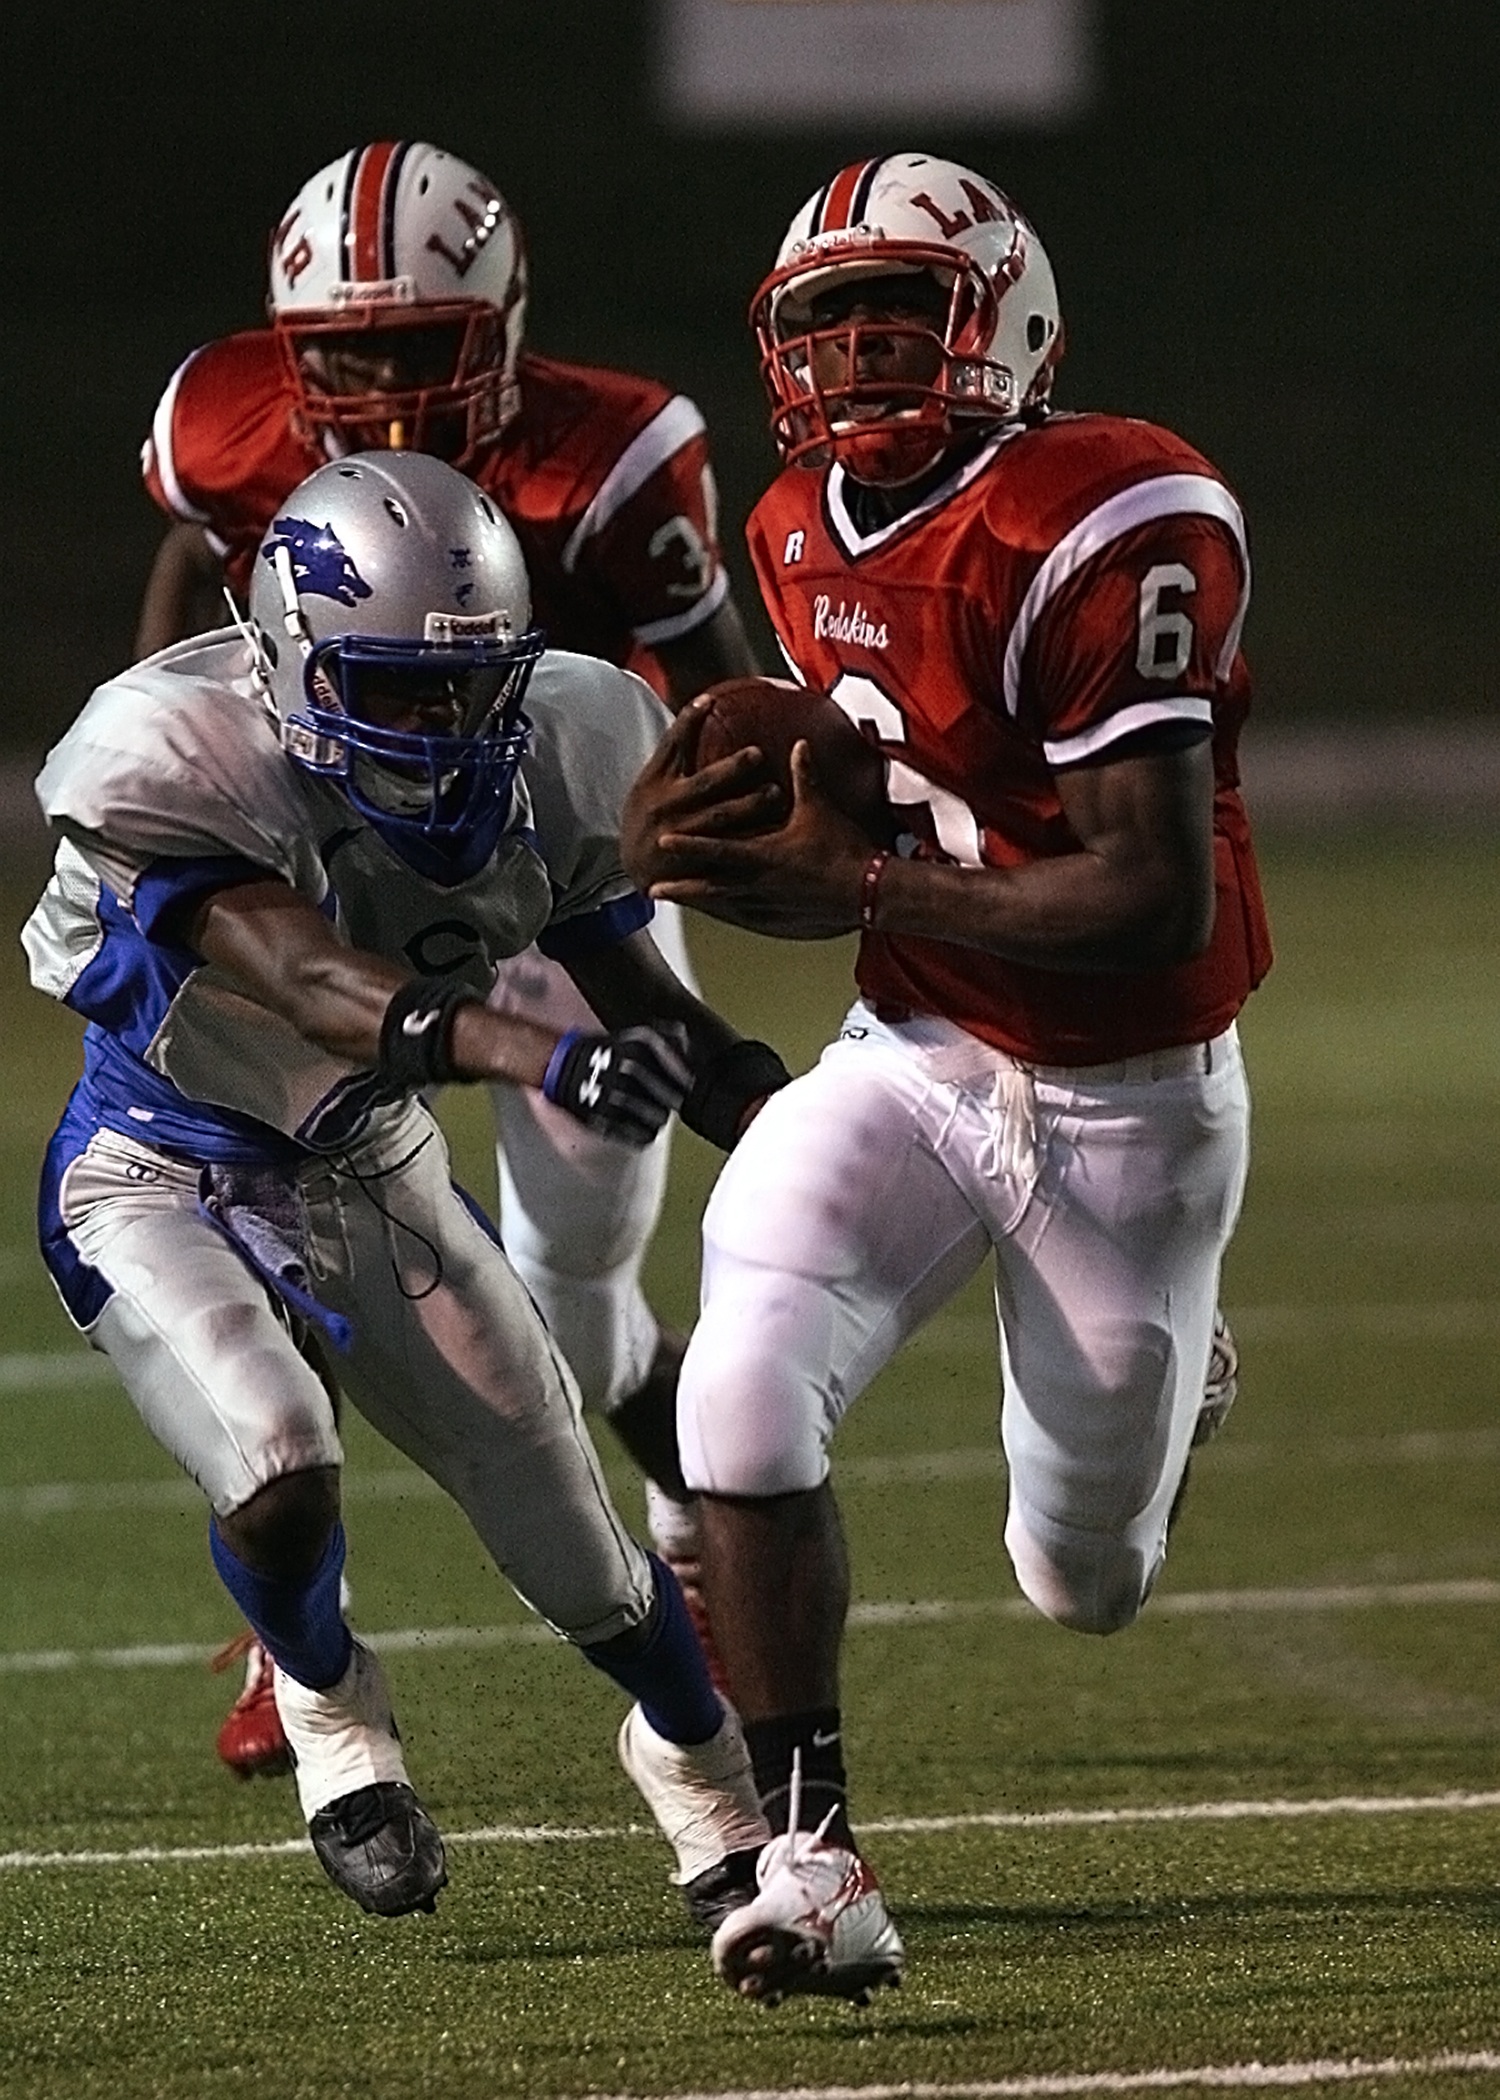
sport, game, play, running, male, young, athletic, action, soccer, football, skill, stadium, player, teenager, outdoors, competition, american, american football, sports, ball, competitive, teen, athlete, challenge, defense, tackle, compete, football player, offense, ball carrier, running back, intensity, high school, canadian football, football equipment and supplies, gridiron football